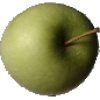
Label: apple_granny_smith